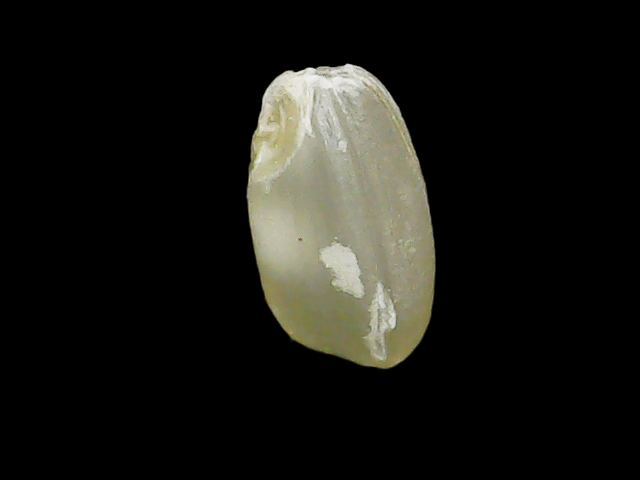
Rice variety: Binadhan8